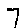
Label: 7